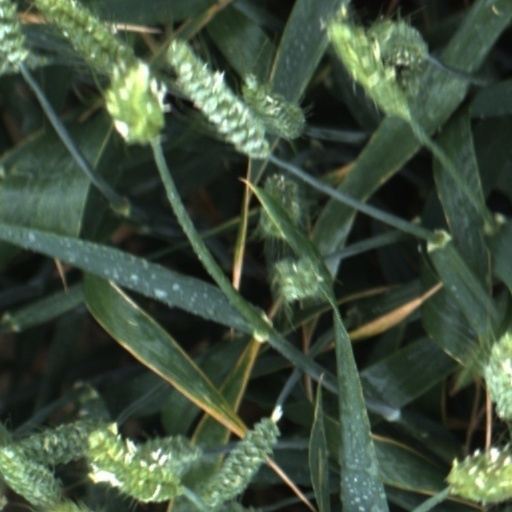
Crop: wheat